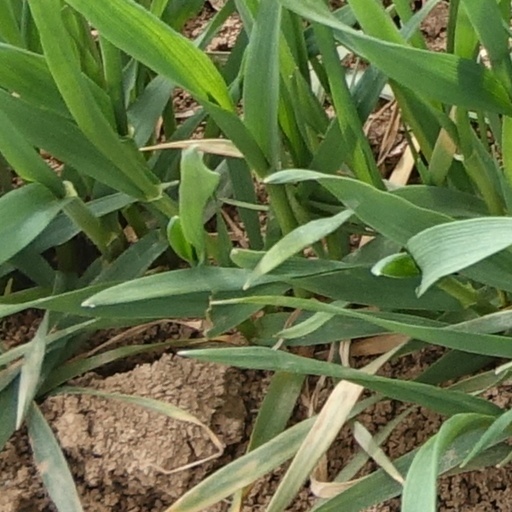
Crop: wheat